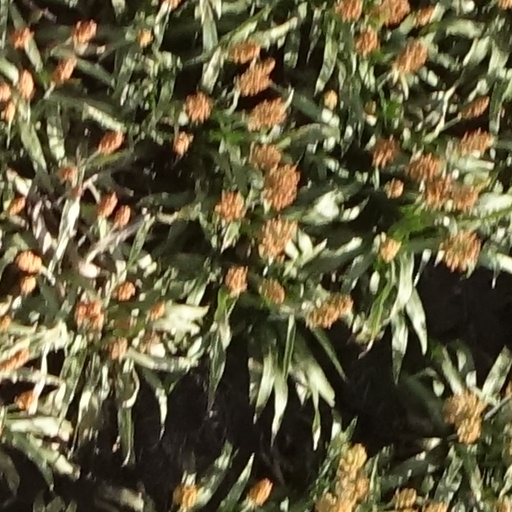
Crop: sorghum